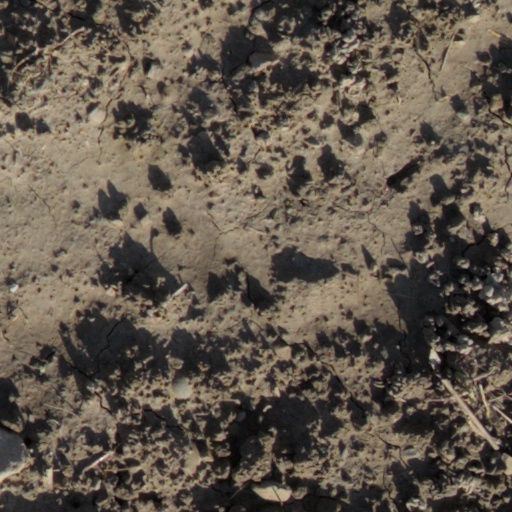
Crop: wheat